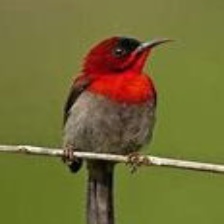
Species: CRIMSON SUNBIRD
Scientific name: AETHOPYGA SIPARAJA